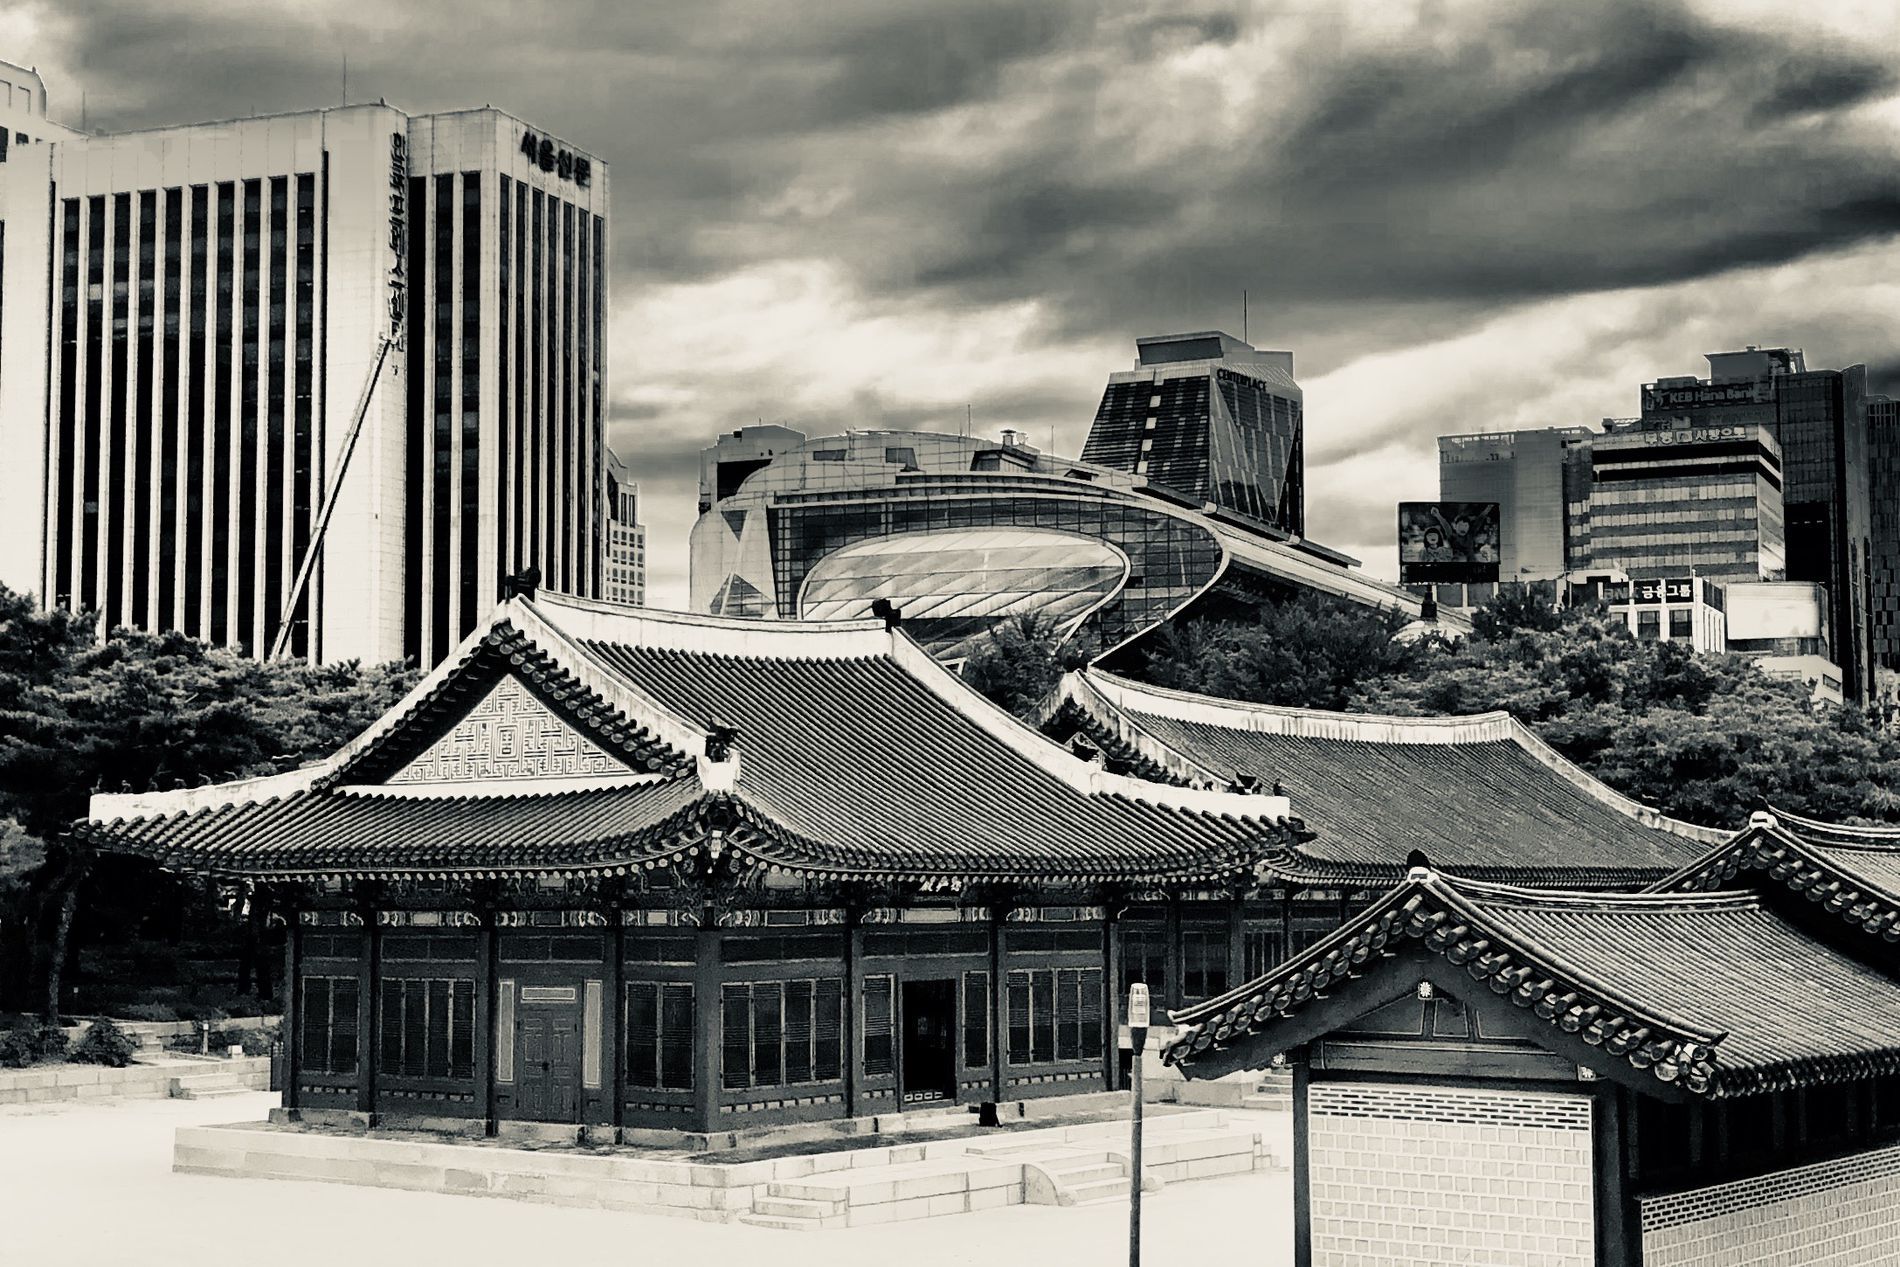
Deoksugung Palace
This image features a beautiful and dramatic shot of Deoksugung Palace in Korea. The image captures its traditional Korean buildings. The palace is surrounded by modern buildings, skyscrapers, trees, and a cloudy sky.
This is a black and white wide shot of Deoksugung Palace in Korea. The image captures its traditional Korean buildings. The image evokes a sense of drama and appreciation for architecture in both modern and traditional styles.
Labels: City, Metropolis, Urban, Architecture, Building, Housing, Cityscape, House, Roof, Landmark, Mansion, Palace, Outdoors, Shelter, Prayer, Shrine, Temple, Arch, Office Building, Korean Buildings, Deoksugung Palace, Trees, Buildings, Sky, Ground
Camera: Apple iPhone X
Lens: iPhone X back dual camera 4mm f/1.8
Aperture: F1.8
Exposure: 1/3205 sec
ISO: 25
Focal length: 4